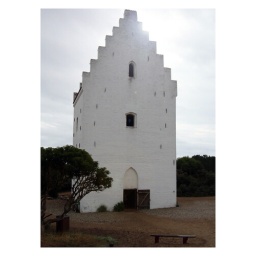
An entire village was buried in the sand and this is all that is left... the tower of the village church. Skagen, Denmark